Osborne (computer retailer)

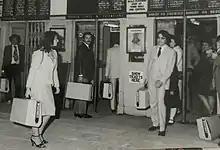
The 1st sign of portable computers on the streets of Sydney in 1982

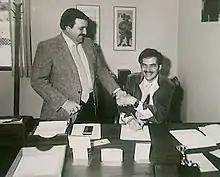
Tom Cooper signs with Adam Osborne for Australian exclusive.

Osborne was the name of one of the largest and most successful computer wholesalers and resellers in Australia. Osborne Corporation in Australia was originally registered by President Computers founded by Tom Cooper, the name was transferred back to the US HQ founder Adam Osborne and his Osborne Computer Corporation, as a good will gesture by Cooper in the early stages of a highly successful launch of the Osborne 1 across the Australian marketplace. Adam Osborne at this time visited Sydney Australia at the invitation of Cooper to witness first hand the phenomenal success the Osborne 1 was experiencing in the Australian market.